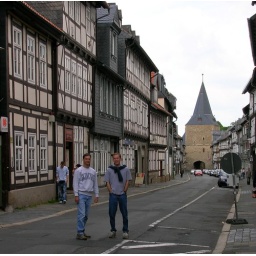
Dan and Josh on the street in Goslar. You can see one of the old wall towers in the background